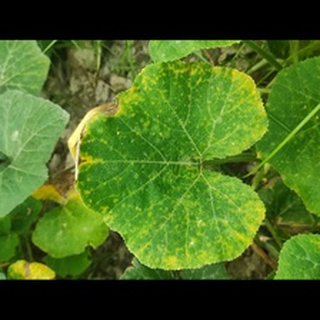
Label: pumpkin_bacterial_leaf_spot